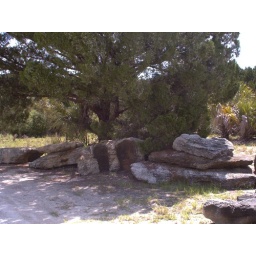
I liked the way this tree was framed by the rocks